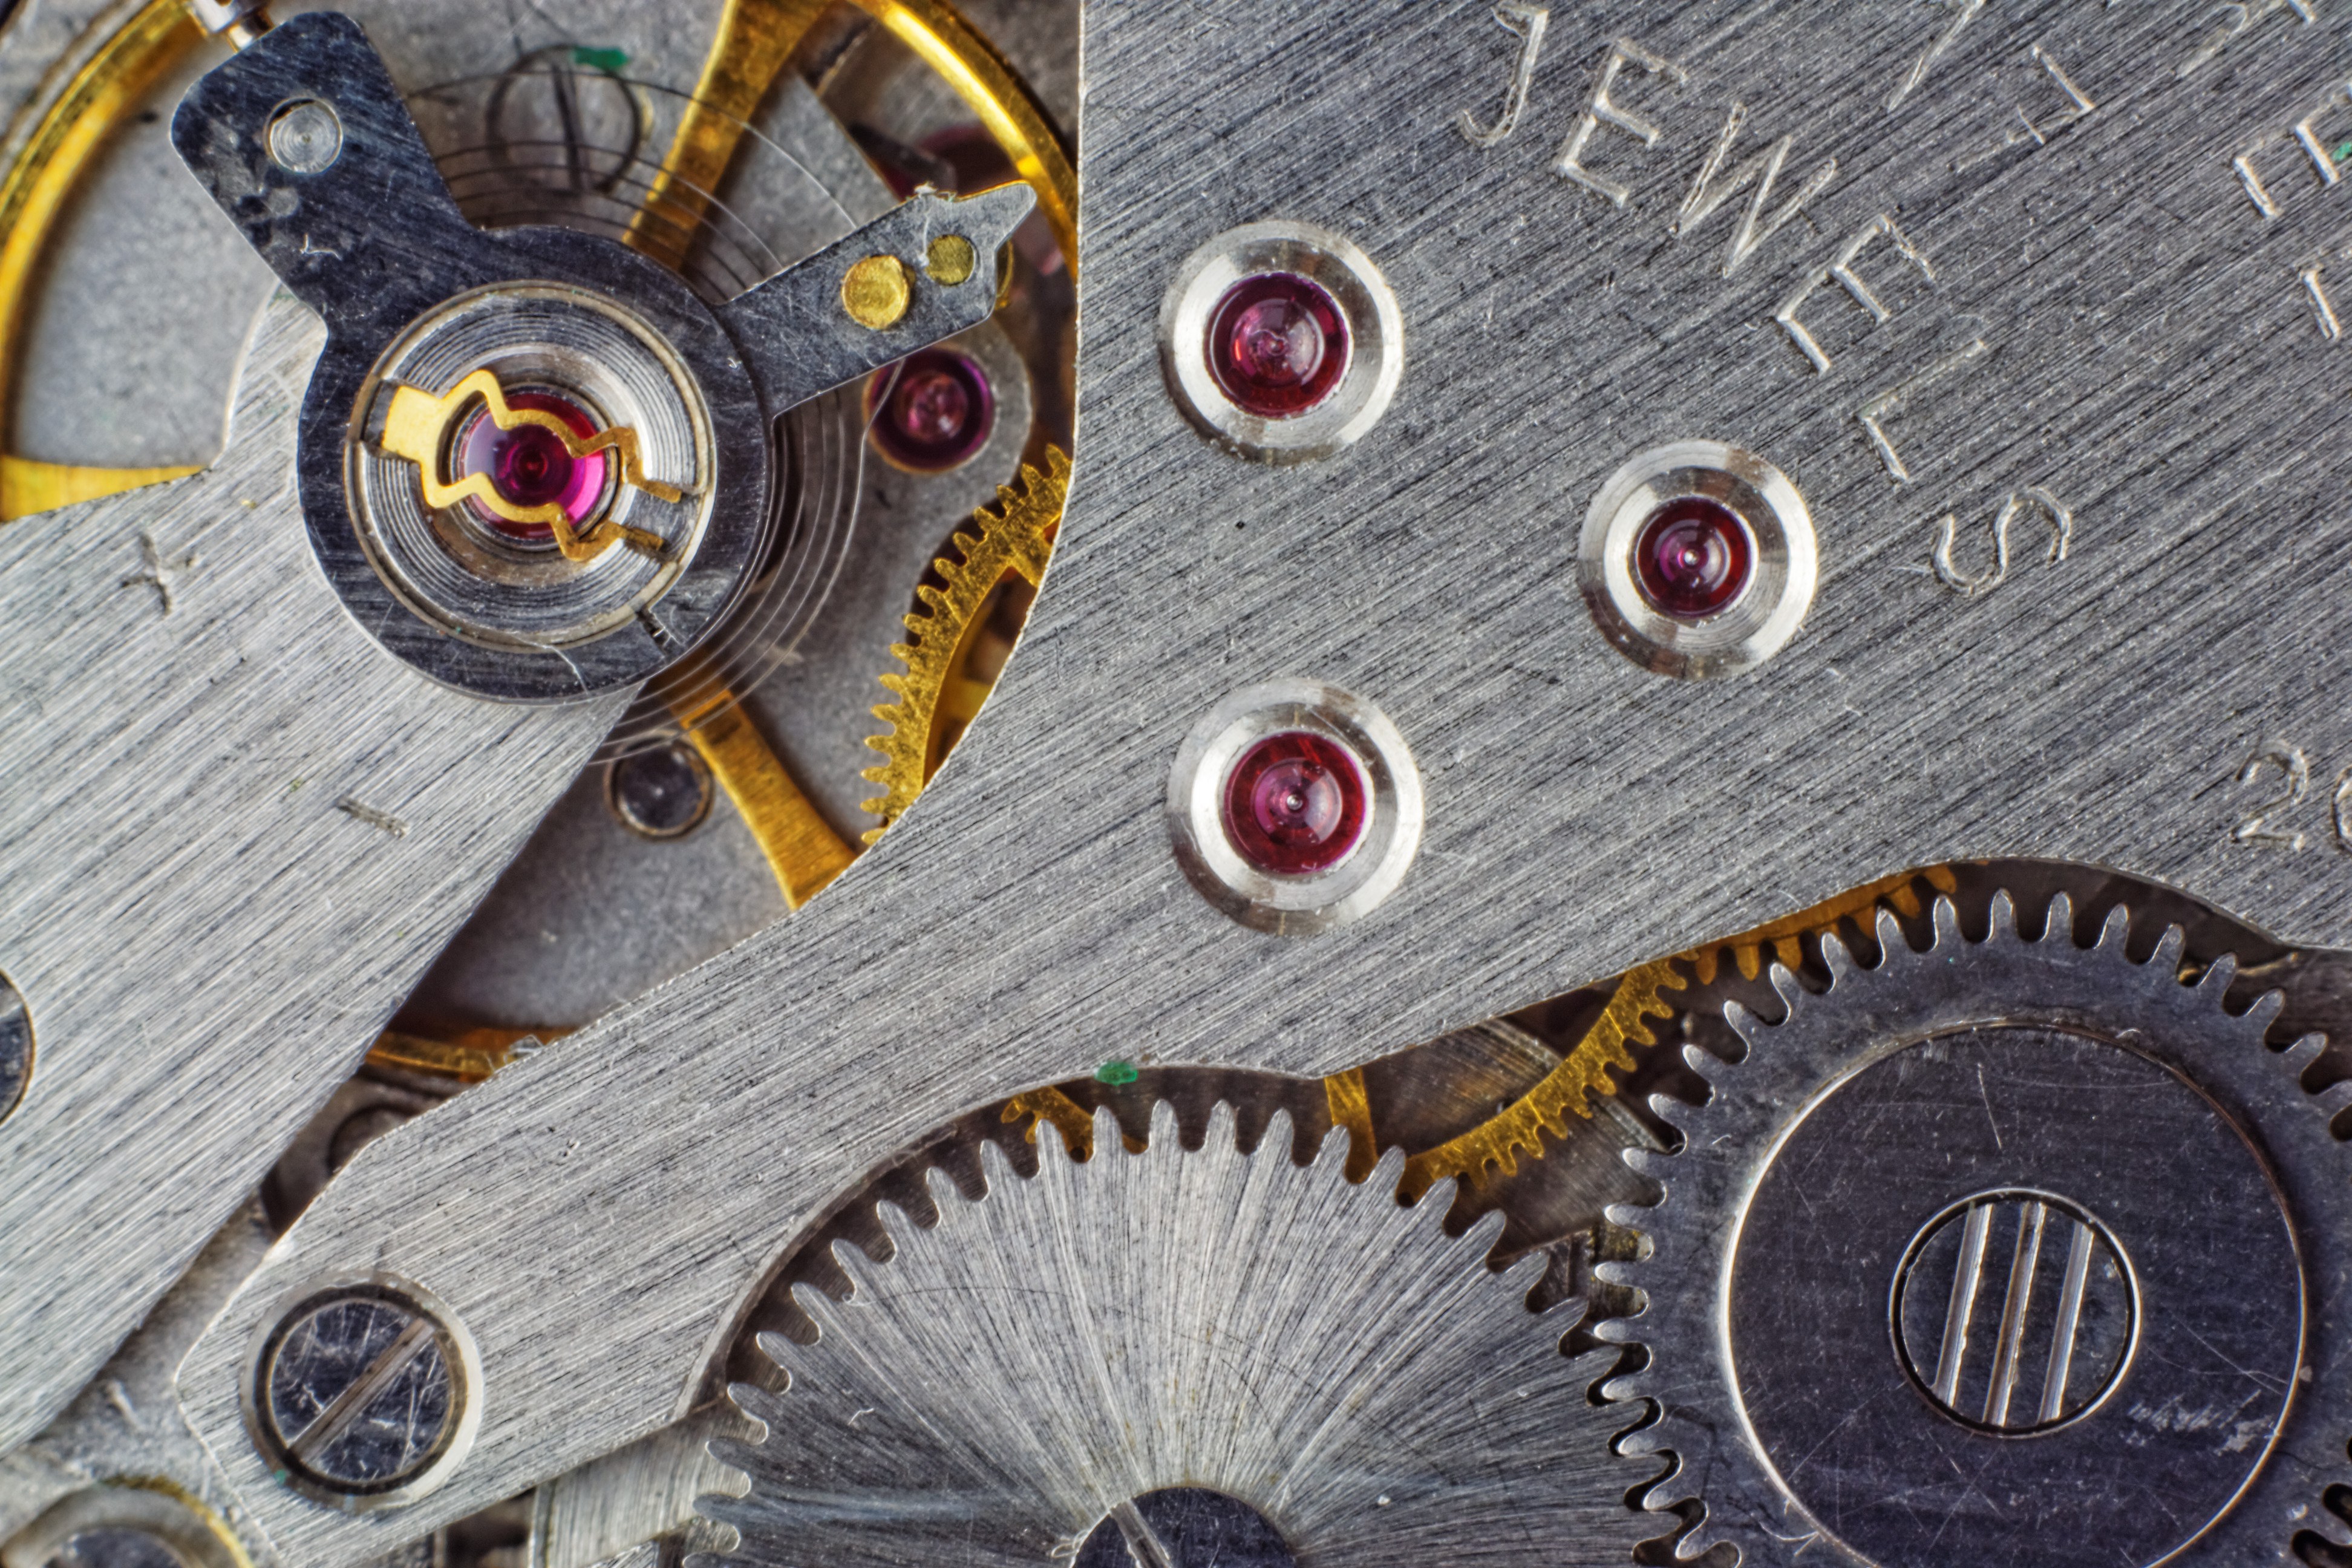
watch, wood, wheel, circle, technic, close up, gears, mechanical, cogs, carving, technical, insights